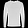
Label: Pullover